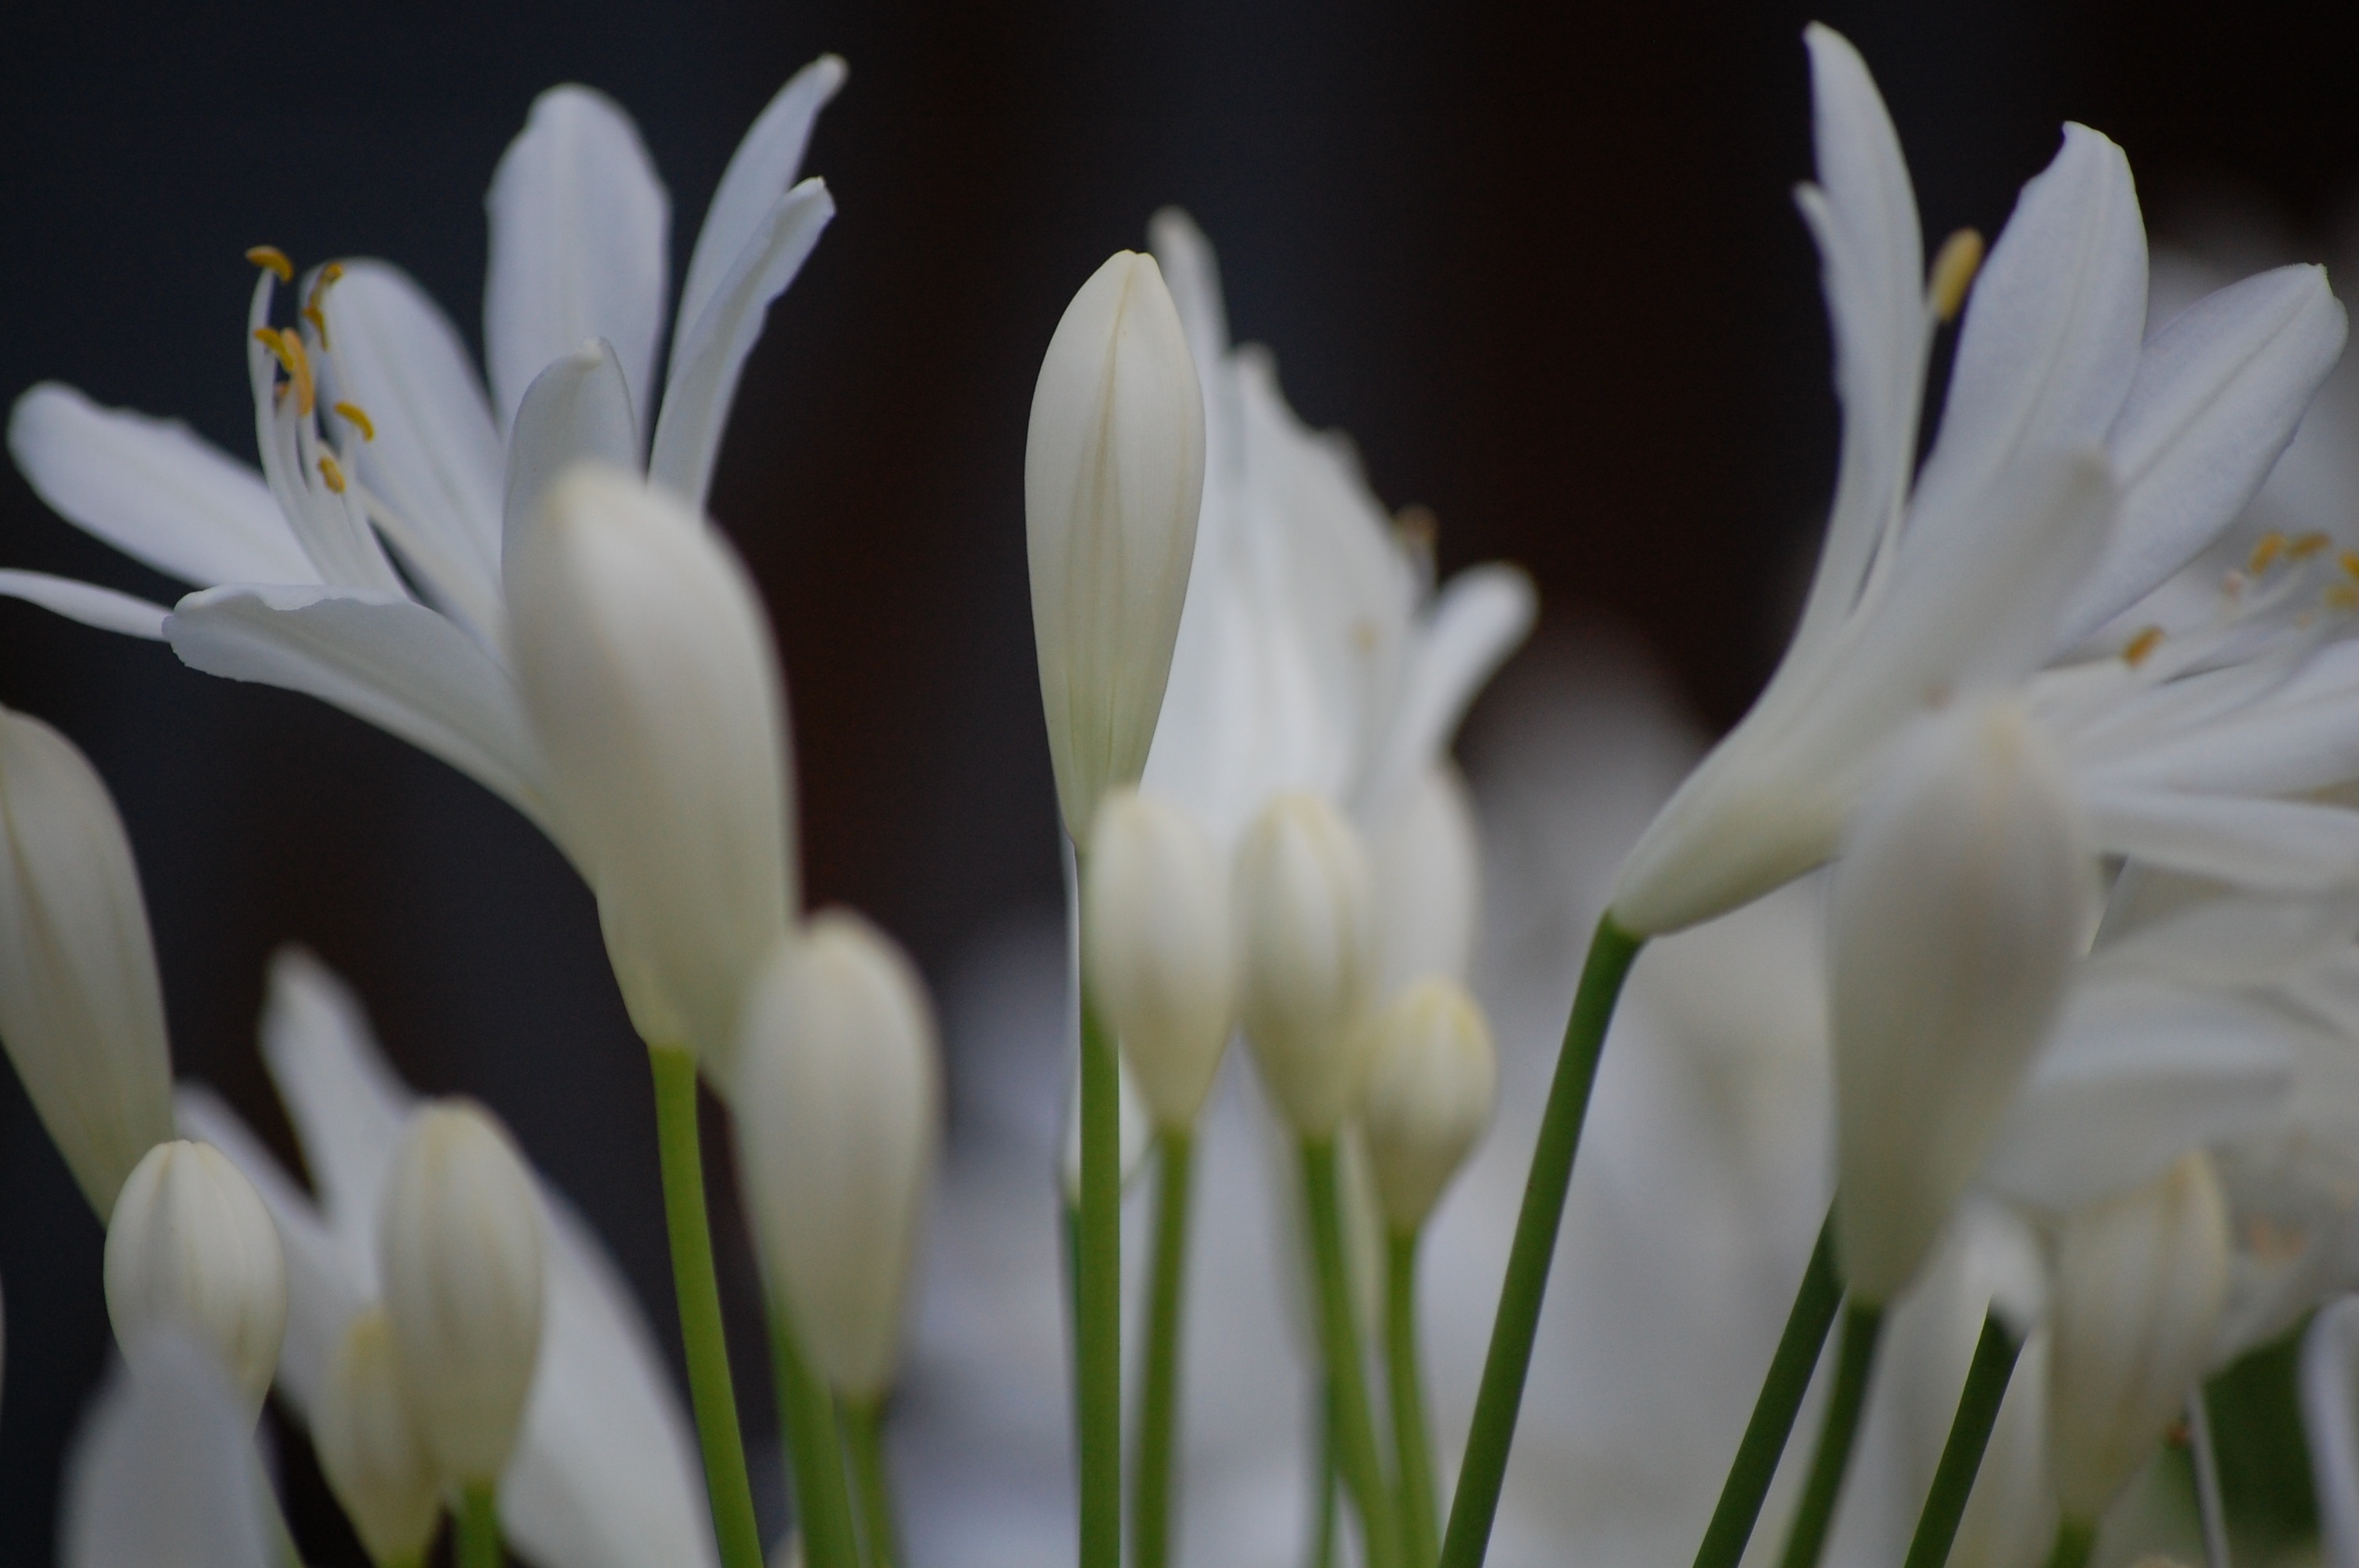
nature, blossom, plant, white, flower, petal, bloom, botany, close, flora, close up, crocus, snowdrop, agapanthus, galanthus, macro photography, flowering plant, plant stem, land plant